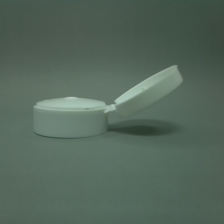
Color: white/transparent
Cap type: flip-top cap